Dynamoterror

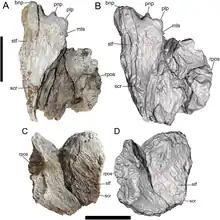
Frontals in dorsal view.

The measurements and depth/width ratio of the frontals suggests that the holotype specimen of "Dynamoterror" represents a subadult or adult individual. The base of the nasal process consists of the medial-most feature on the rostral surface of the frontal. The nasal process projects towards the rostrum and possesses a deep notch towards the sides of the base. The deep notch marks the posterior-most point of the contact with the nasal. As in "Teratophoneus" and "Lythronax", towards the sides of the deep notch is the conical prefrontonasal process. Towards the sides of the prefrontal process is a shallower notch that marks where the prefrontal exposure is on the skull roof and towards the side of the shallow notch is the prefrontolacrimal process. The prefrontolacrimal process differs from that of "Nanuqsaurus" and "Teratophoneus" by its smaller size, but is similar to that of "Lythronax", "Daspletosaurus", "Tyrannosaurus", and "Tarbosaurus". The close proximity of the prefrontonasal and prefrontolacrimal processes, separated by a shallow notch, is a unique trait of "Dynamoterror". Towards the sides of the prefrontolacrimal process is a smooth surface that extends towards the back and then begins to curve towards the sides, which marks the medial-most point of the lacrimal suture. Towards the sides of the smooth surface is ventrolateral portion of the lacrimal suture that forms a rostrally facing cup-like structure that is as rostrally concave and ventrolaterally convex, as in "Lythronax", "Daspletosaurus", "Tyrannosaurus", "Tarbosaurus", and "Nanuqsaurus".